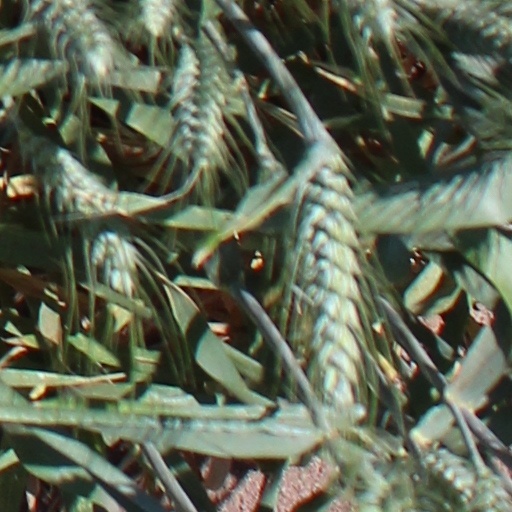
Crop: wheat